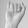
ASL letter: I